List of 2015–16 NBA season transactions

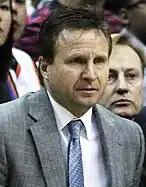
Scott Brooks was NBA Coach of the Year in 2010.

Free agency negotiation started on July 1, 2015, with players being able to sign starting July 9, after the July moratorium ended. The following players, who last played for an NBA team during the 2014–15 season, were scheduled to become free agents. All players became unrestricted free agents unless indicated otherwise. A restricted free agent's team has the right to keep the player by matching an offer sheet the player signs with another team.